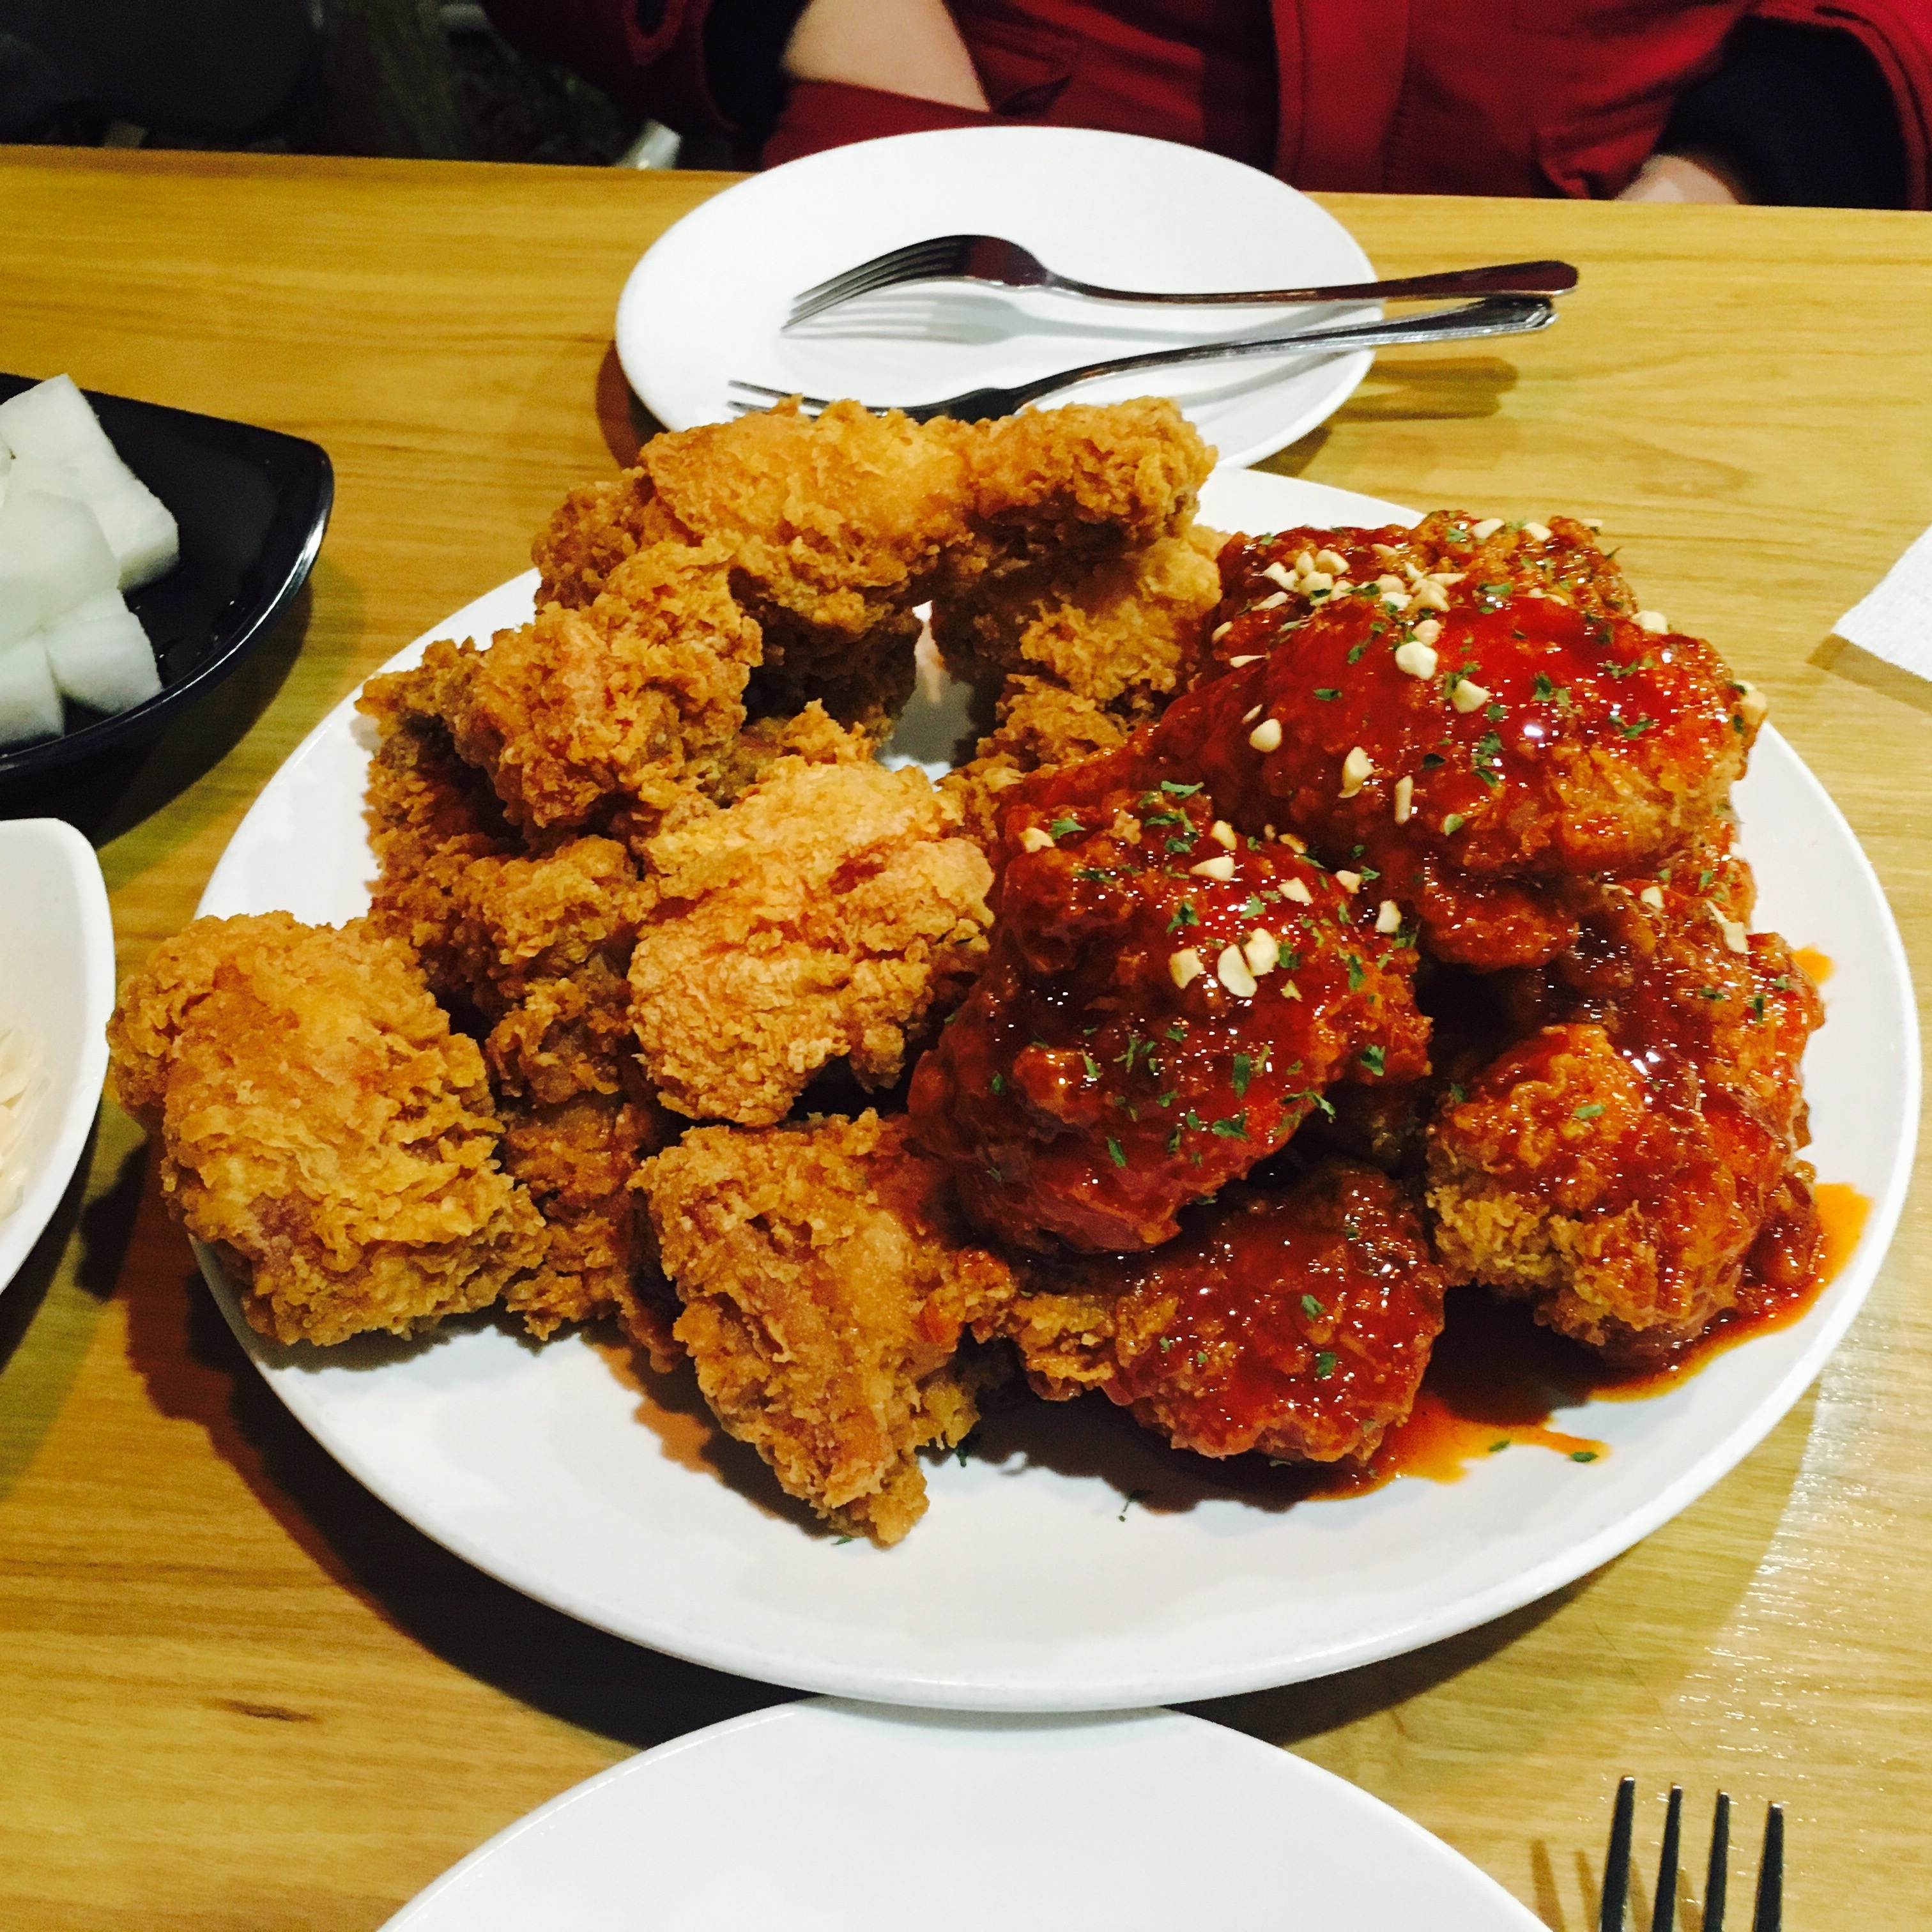
photo, dish, meal, food, cooking, fast food, meat, cuisine, delicious, chicken, asian food, seasoning, fried, fry, food photography, delicious food, dining room, republic of korea, fried chicken, chicken dishes, sunsal, chicken korea, spicy chicken, fried food, tonkatsu